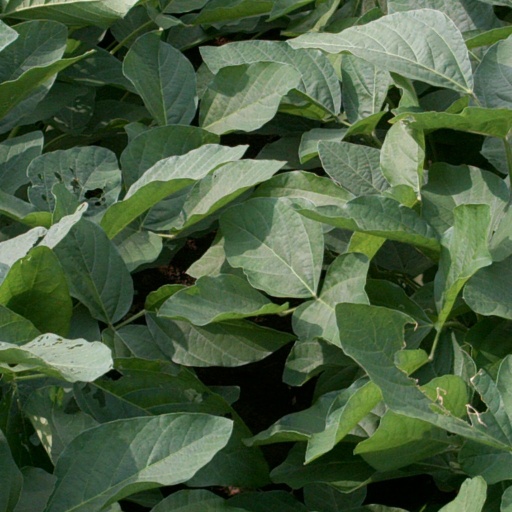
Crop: soybean